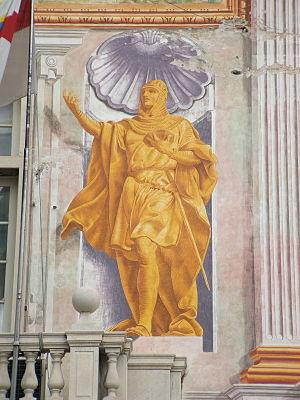
Guglielmo Embriaco en latin Guillermus Embriacus, en génois Ghigærmo de ri Embrieghi né vers 1040 et mort après 1102, est un marchand et un chef militaire génois qui est venu en aide aux États latins d’Orient à la suite de la Première Croisade.
Gênes est une ville italienne, située sur la mer de Ligurie, précisément sur les rives du golfe de Gênes, capitale de la Ligurie. Il s'agit de l'un des principaux ports italiens et de l'un des plus grands ports de la mer Méditerranée. En 2017, elle compte 580 112 habitants et 846 363 au sein de son agglomération. Sa zone urbaine compte environ 1 540 000 habitants.